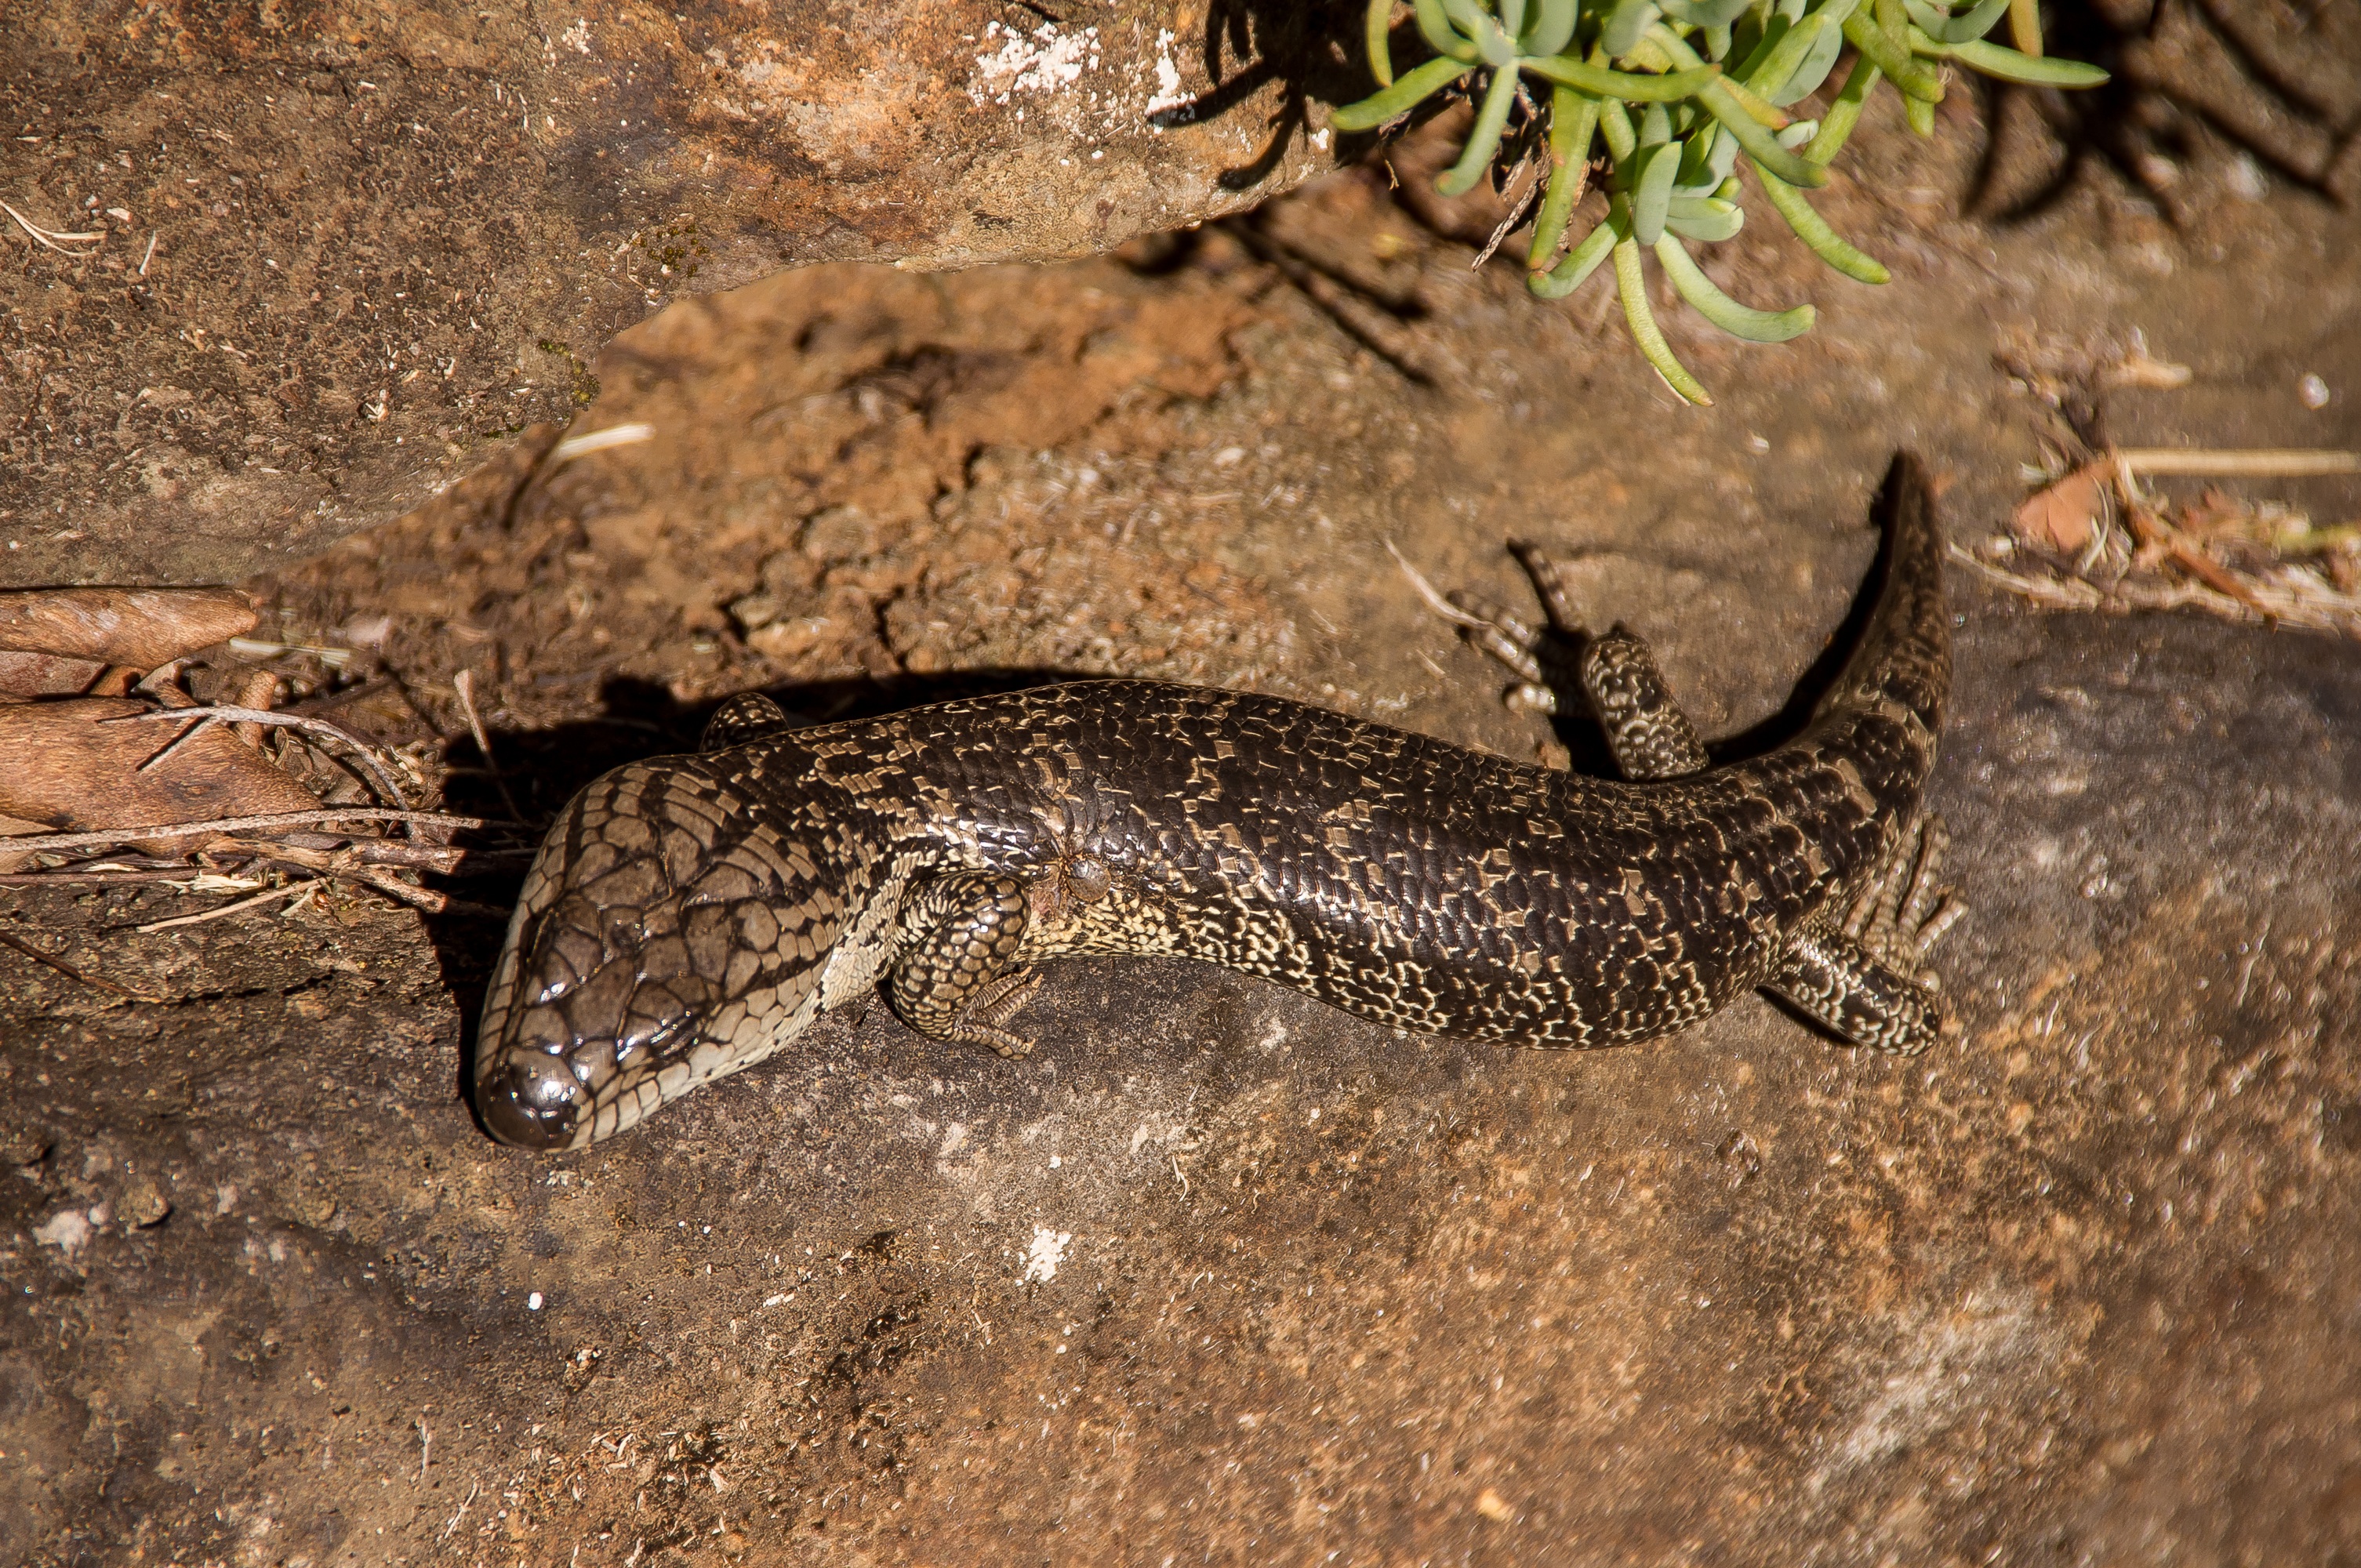
wildlife, wild, pattern, reptile, fauna, lizard, australia, rocks, shiny, queensland, scales, skink, speckled, pink tongue skink, cyclodomorphus gerrardii, scaled reptile